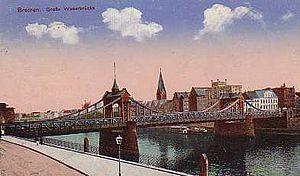
Bernhard Carl Trautmann, dit Bert Trautmann, né le 22 octobre 1923 à Brême et mort le 19 juillet 2013 à La Llosa, était un footballeur allemand, qui évoluait au poste de gardien de but. Il a principalement joué pour le club de Manchester City de 1949 à 1964.